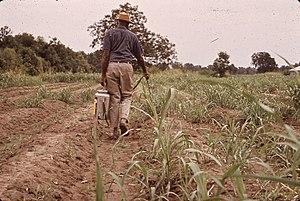
Un pesticide est une substance utilisée pour lutter contre des organismes considérés comme nuisibles. C'est un terme générique qui rassemble les insecticides, les fongicides, les herbicides et les parasiticides conçus pour avoir une action biocide. Les pesticides s'attaquent respectivement aux insectes ravageurs, aux champignons, aux « adventices » et aux vers parasites.